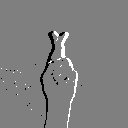
ASL letter: r